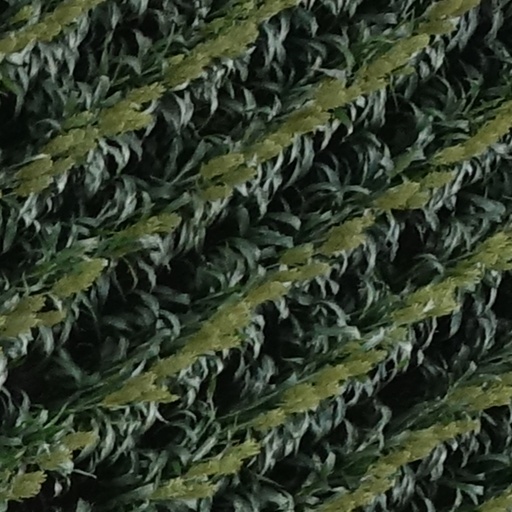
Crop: sorghum